The JCQ

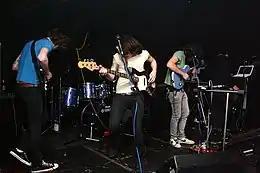
The JCQ in 2007.

In August 2011 the band released the EP for free on the internet in preparation for their first album's release.